Sean Paul

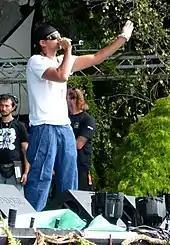
Paul performing in 2005

In 2001, Paul continued his work with manager and producer Jeremy Harding, Paul released a single "Gimme the Light" after writing and recording his lyrics to the "Buzz" riddim, the single turned out to be a nationwide success in Jamaica and eventually became a worldwide smash hit in 2002, ultimately reaching number 7 on the "Billboard" Hot 100, the early crossover momentum of the single would help Paul secure a record deal with Atlantic Records in a joint venture deal with his label VP Records, the single would then appear on his second studio album, "Dutty Rock" which was released in November 2002. All of its latter hit singles would also receive heavy airplay and rotation on MTV and BET.